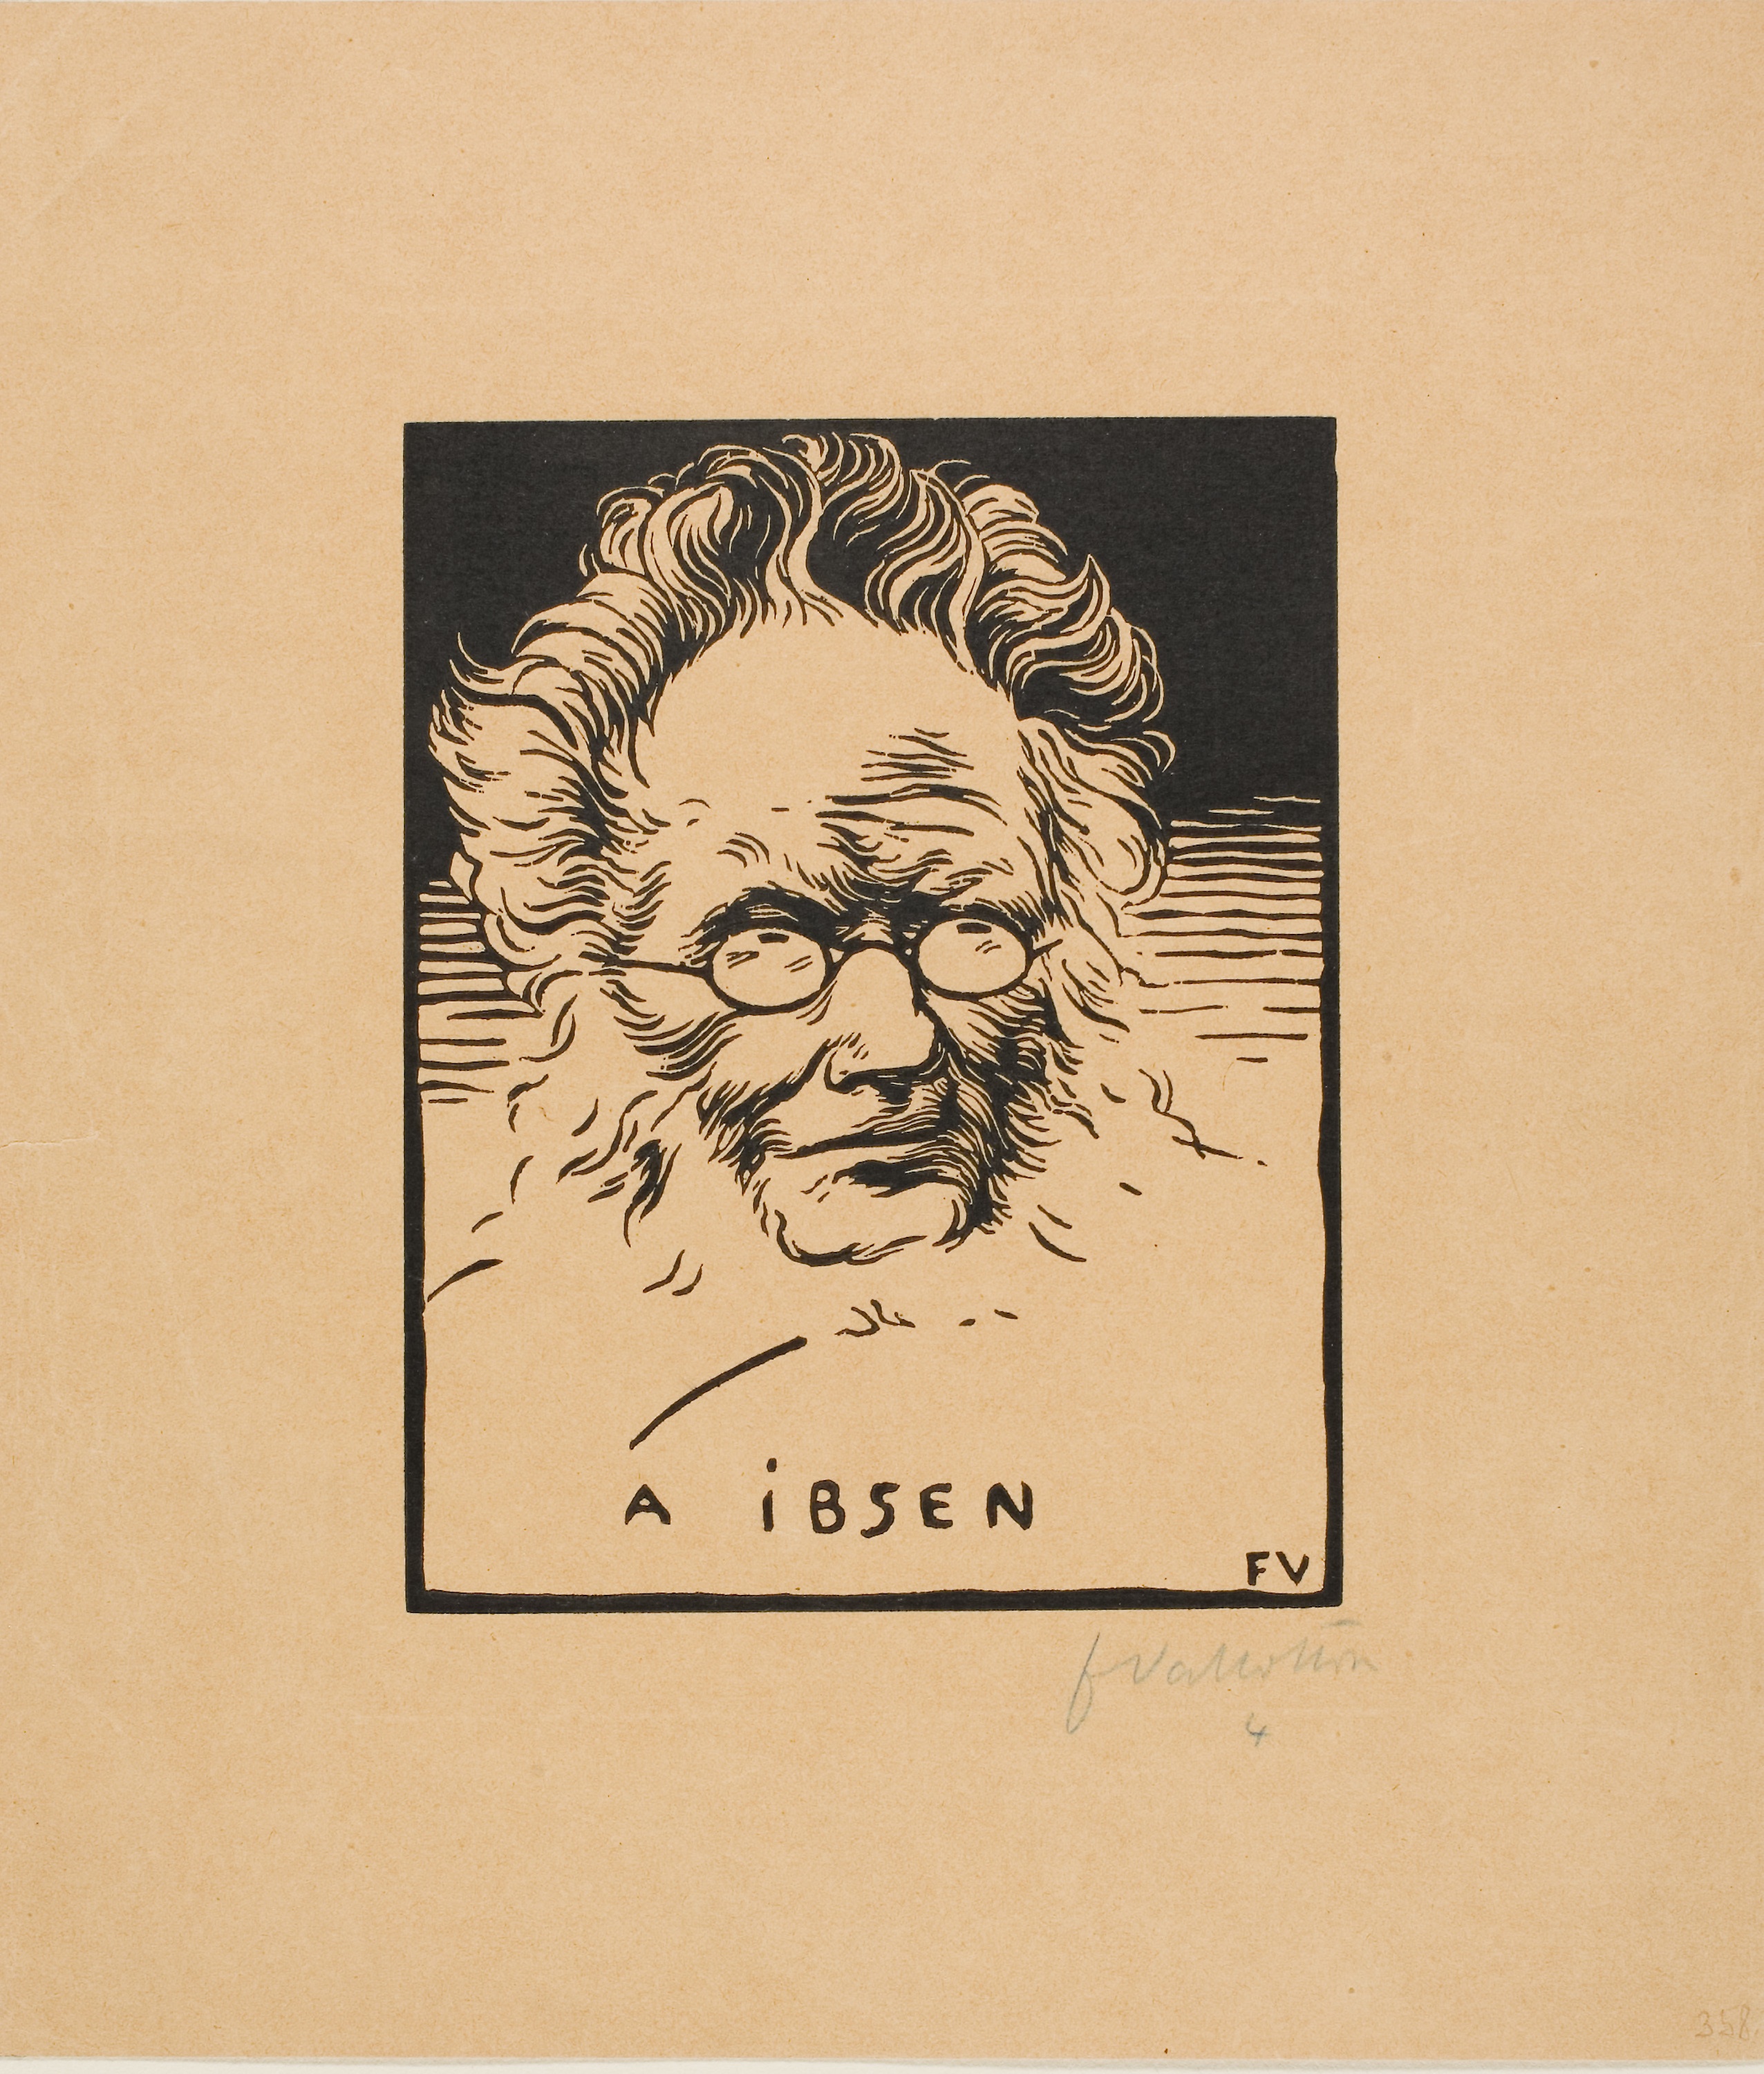
text, art, font, drawing, paper, illustration, paper product, printmaking, visual arts, graphics